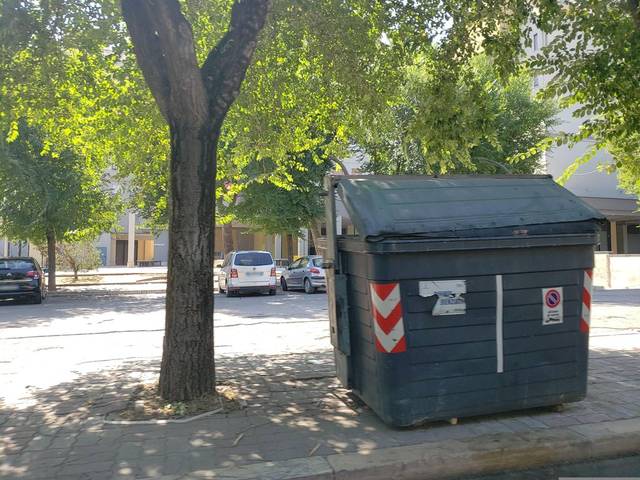
Region: Italy
Coordinates: 41.468, 15.536